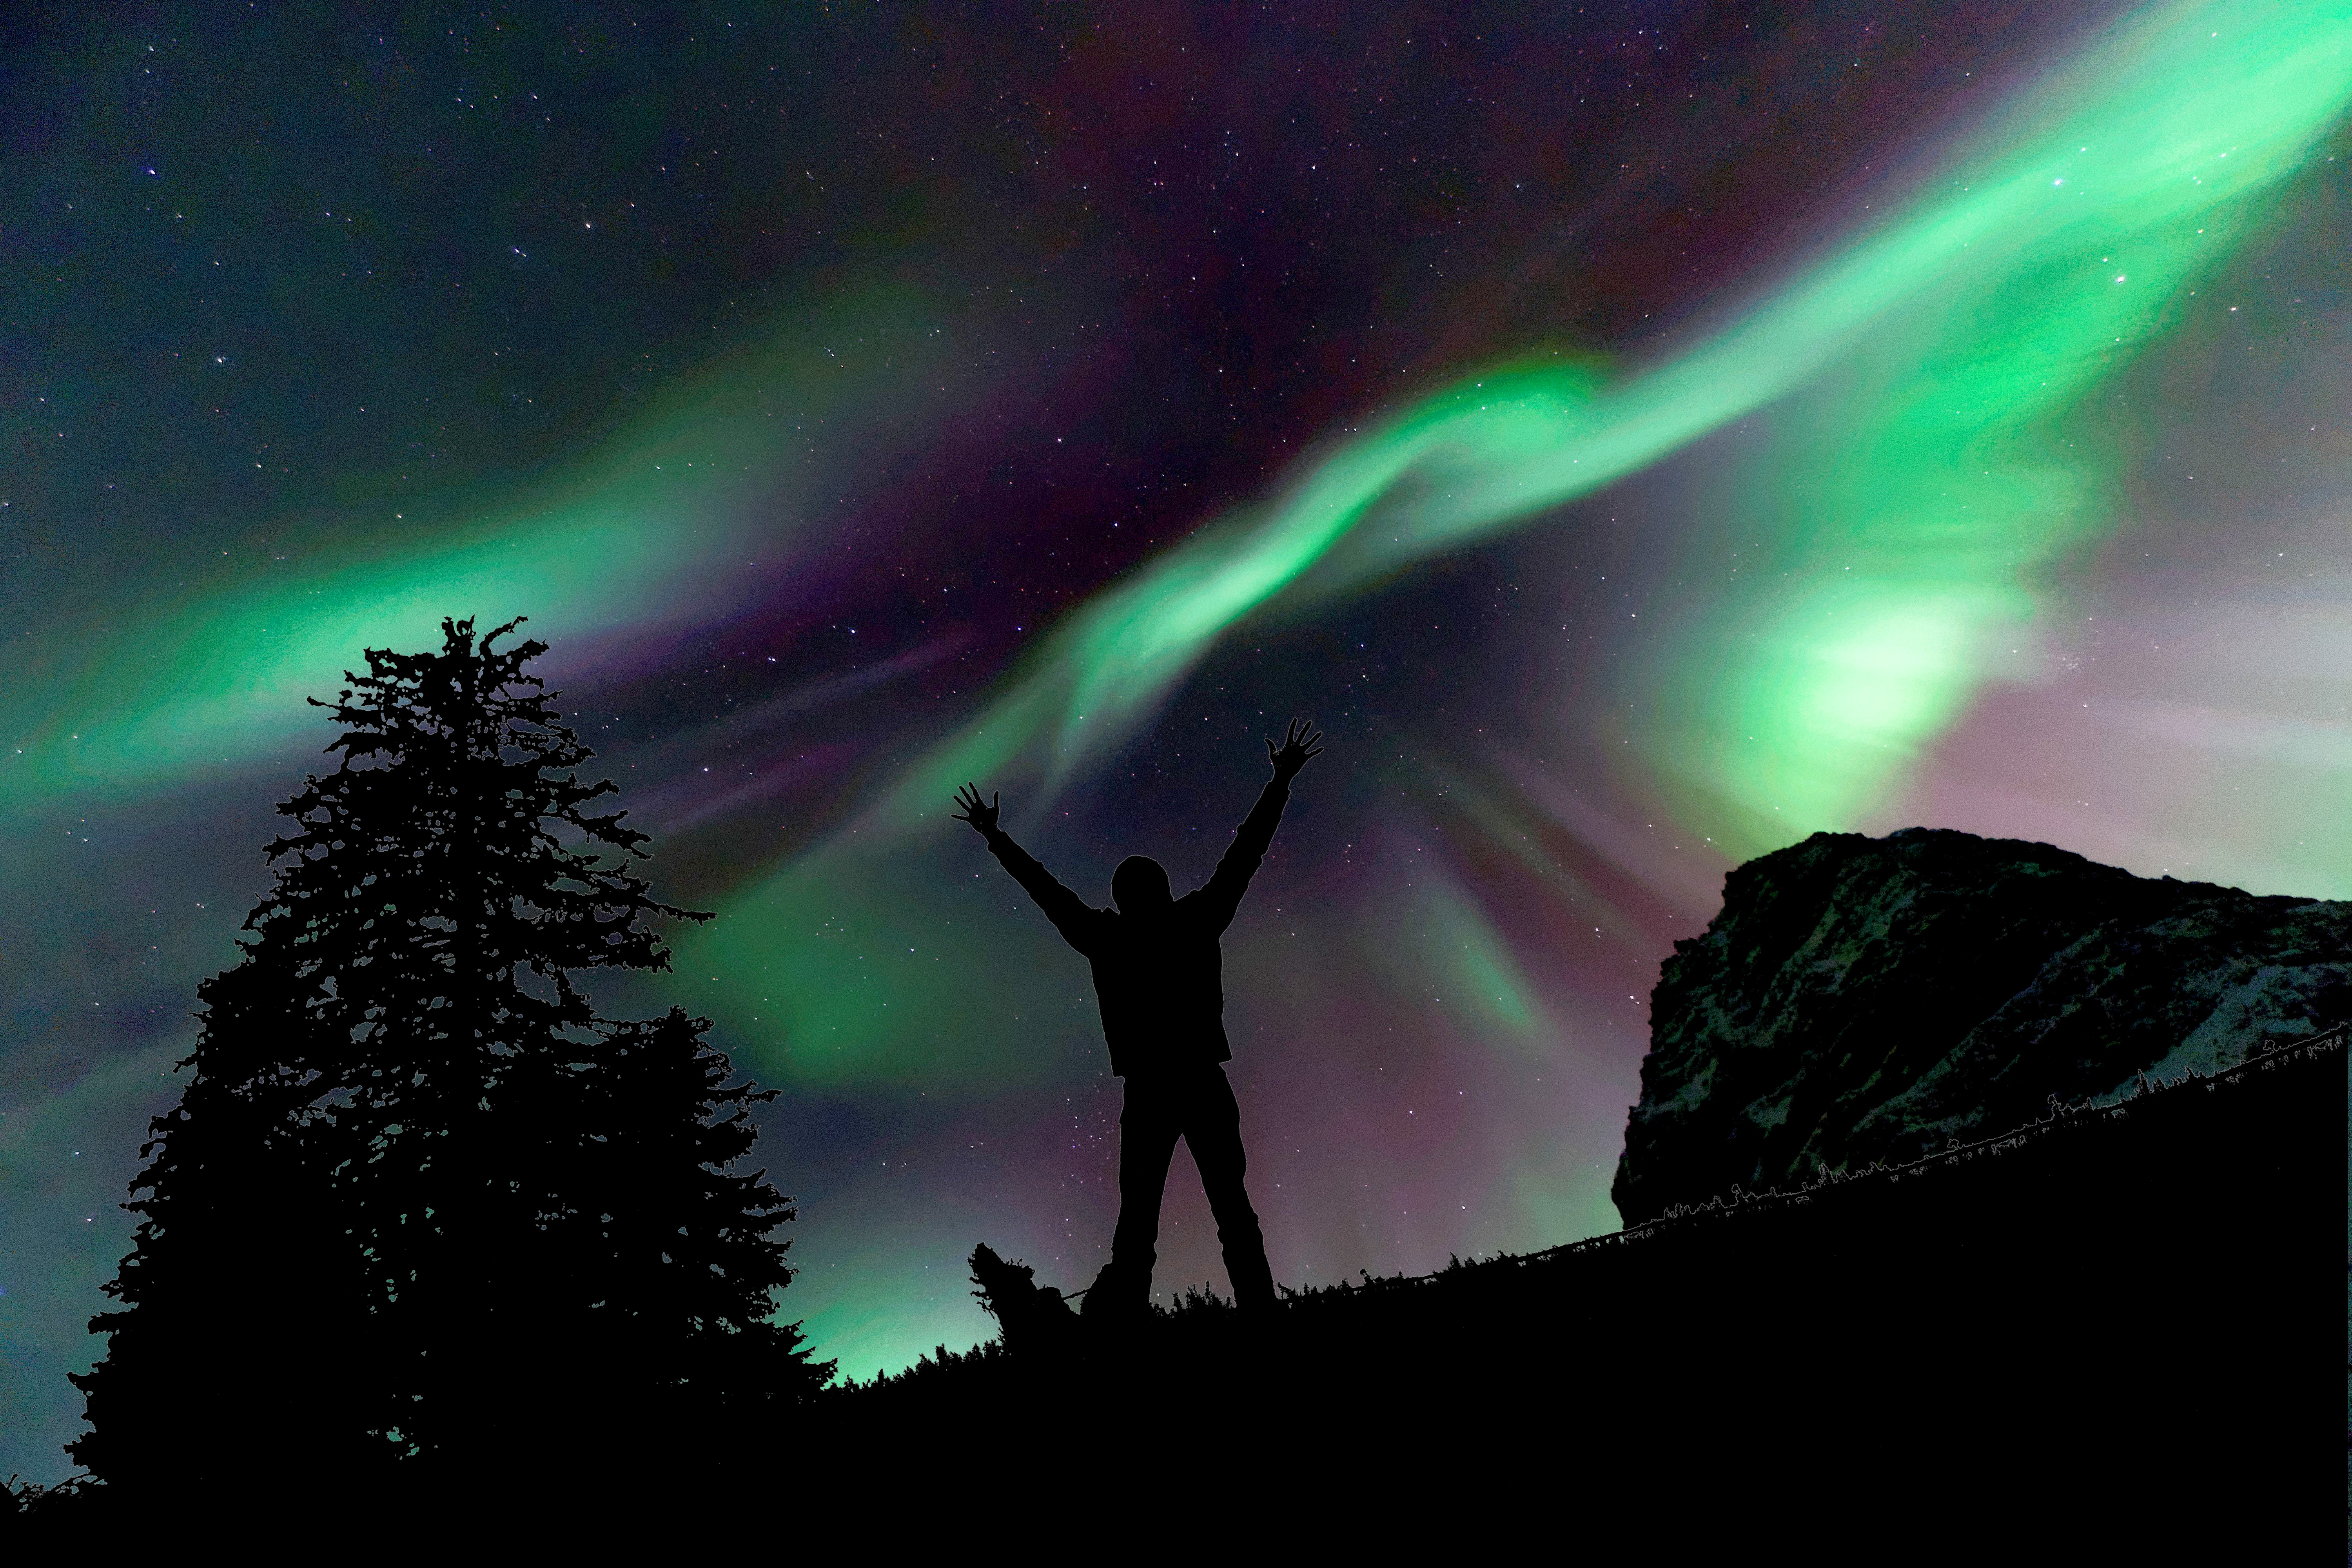
polar, aurora, borealis, aurora borealis, northern lights, polar lights, winter, norway, pole, sky, night, atmosphere, dark, green, colorful, astronomy, alaska, man, person, shadow, silhouette, stars, phenomenon, nature, mountain, adventure, travel, expedition, ice, arctic, tourism, trip, snowy landscape, ice adventure, boreal auroras, outdoor, scenic, color, space, iceland, attraction, sweden, dancing, finland, northern, north, scandinavia, glow, swirl, lights, magical, magnetic, christmas, christmas tree, celestial, discharge, ionosphere, light, dawn, solar, watching, midnight, astronomical object, solar winds, energy, freedom, field, figure, arms, hands up, body, tree, furtree, spirit, evening, morning, rays, wave, waves, religion, god, soul, cosmos, universe, feng shui, creation, phantasy, fairy, mystical, miracle, wonder, esoteric, yoga, meditation, peak, rock, atmospheric phenomenon, purple, star, conifer, fir, wind, pine